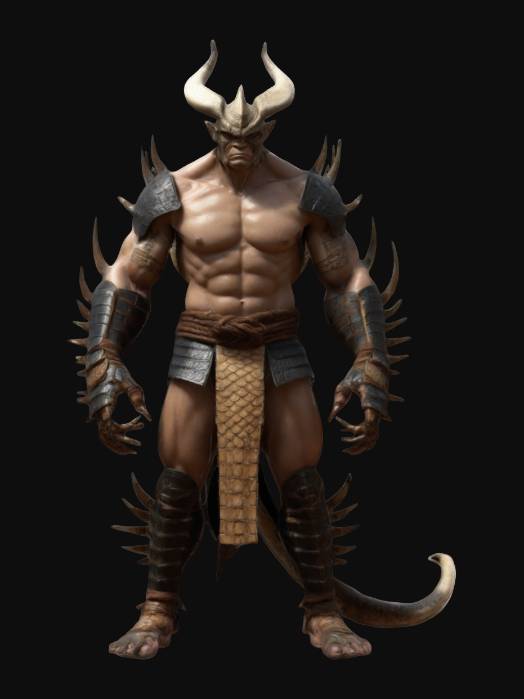
미적 점수 (1~10점): 9